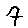
Label: 9